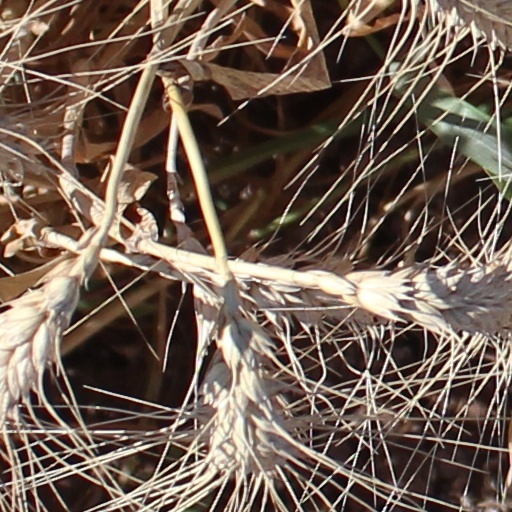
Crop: wheat